Tropical cyclone

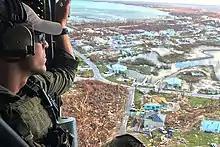
View of tropical cyclone damage from a helicopter

Tropical cyclones regularly affect the coastlines of most of Earth's major bodies of water along the Atlantic, Pacific, and Indian oceans. Tropical cyclones have caused significant destruction and loss of human life, resulting in about 2 million deaths since the 19th century. Large areas of standing water caused by flooding lead to infection, as well as contributing to mosquito-borne illnesses. Crowded evacuees in shelters increase the risk of disease propagation. Tropical cyclones significantly interrupt infrastructure, leading to power outages, bridge and road destruction, and the hampering of reconstruction efforts.